Kesra (bread)

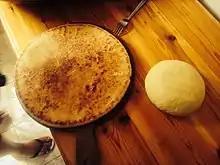

Kesra is a traditional Algerian bread made from semolina (wheat or sometimes barley). It is usually cooked on a flat grilling tajine over high heat. This bread can be eaten hot or cold, on its own or spread (with butter, jam, honey, etc.), stuffed or dipped in olive oil, accompanied by tajine, with different sorts of cheese. It can be served with fermented milk (leben) or curdled milk (raib).